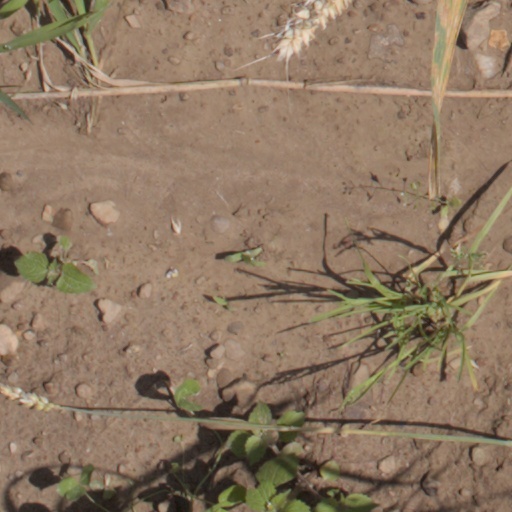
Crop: wheat